Naval Base San Pedro

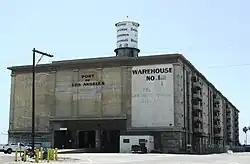
Municipal Warehouse No. 1 on pier No. 1 at San Pedro, part of the Warehouse was used by the US Navy for Pedro Submarine Base and Naval Base San Pedro

In 1913 the Pacific Torpedo Flotilla of the United States Pacific Fleet began operating out of Naval Base San Pedro. San Pedro Submarine Base Submarine: